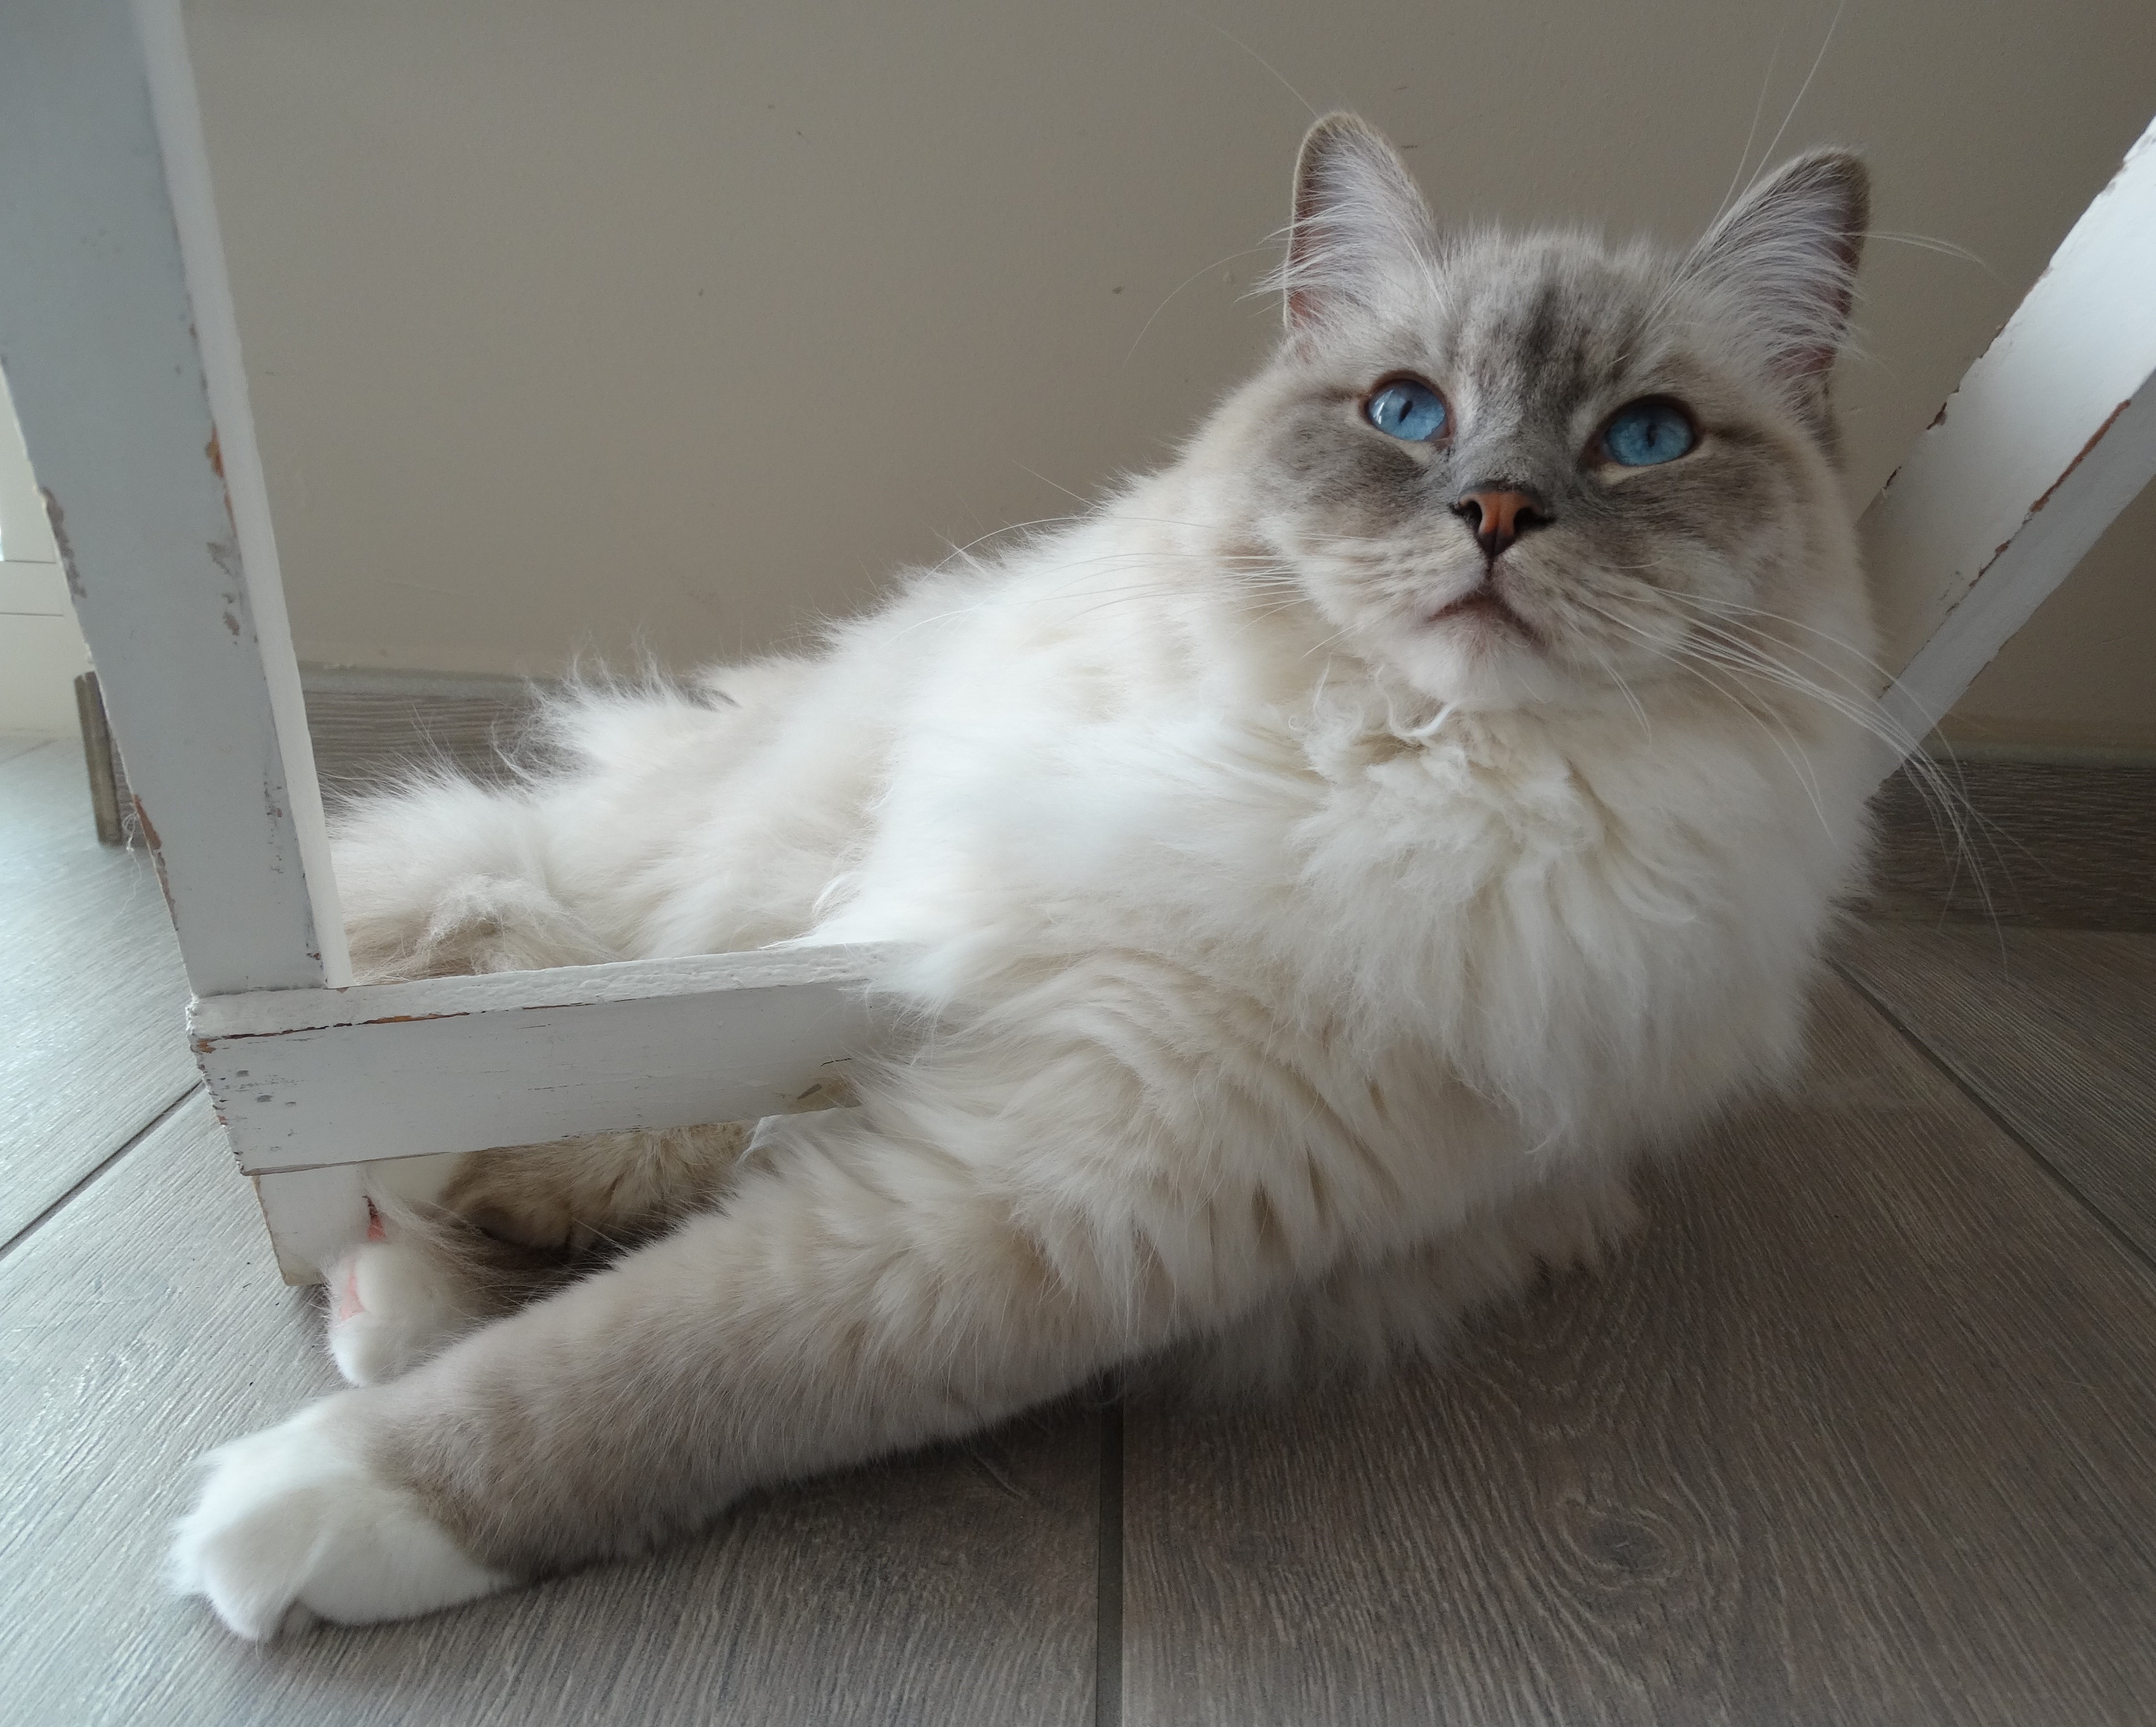
pet, relax, cat, mammal, whiskers, vertebrate, quiet, ragdoll, himalayan, persian, remote access, burmilla, small to medium sized cats, cat like mammal, carnivoran, domestic short haired cat, domestic long haired cat, british semi longhair, birman, turkish angora, napoleon cat